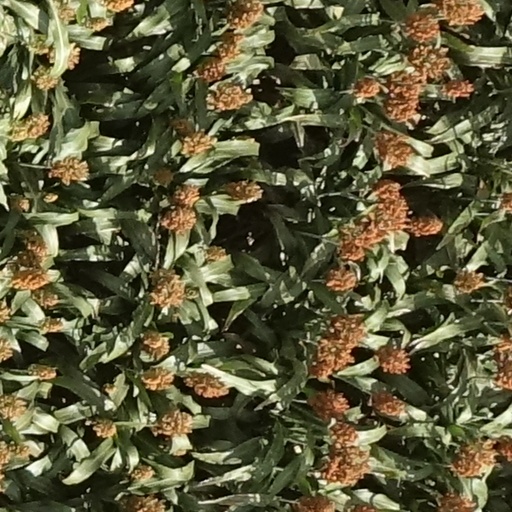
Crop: sorghum